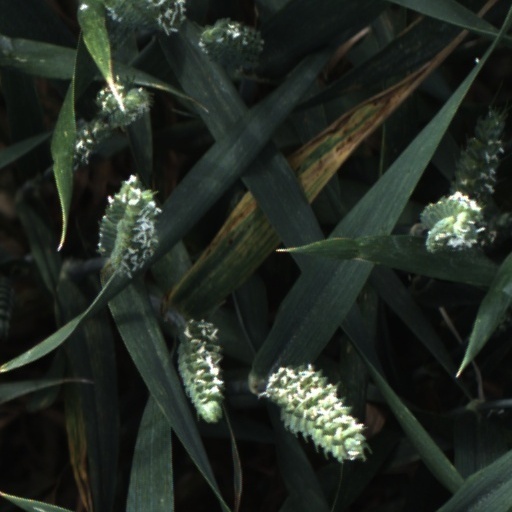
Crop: wheat